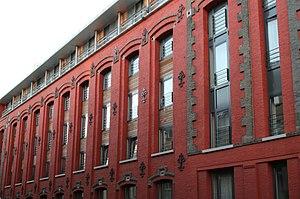
Usine
Cette page reprend une partie des bâtiments remarquables se trouvant sur le trajet de la ligne 4 du tramway de Bruxelles.